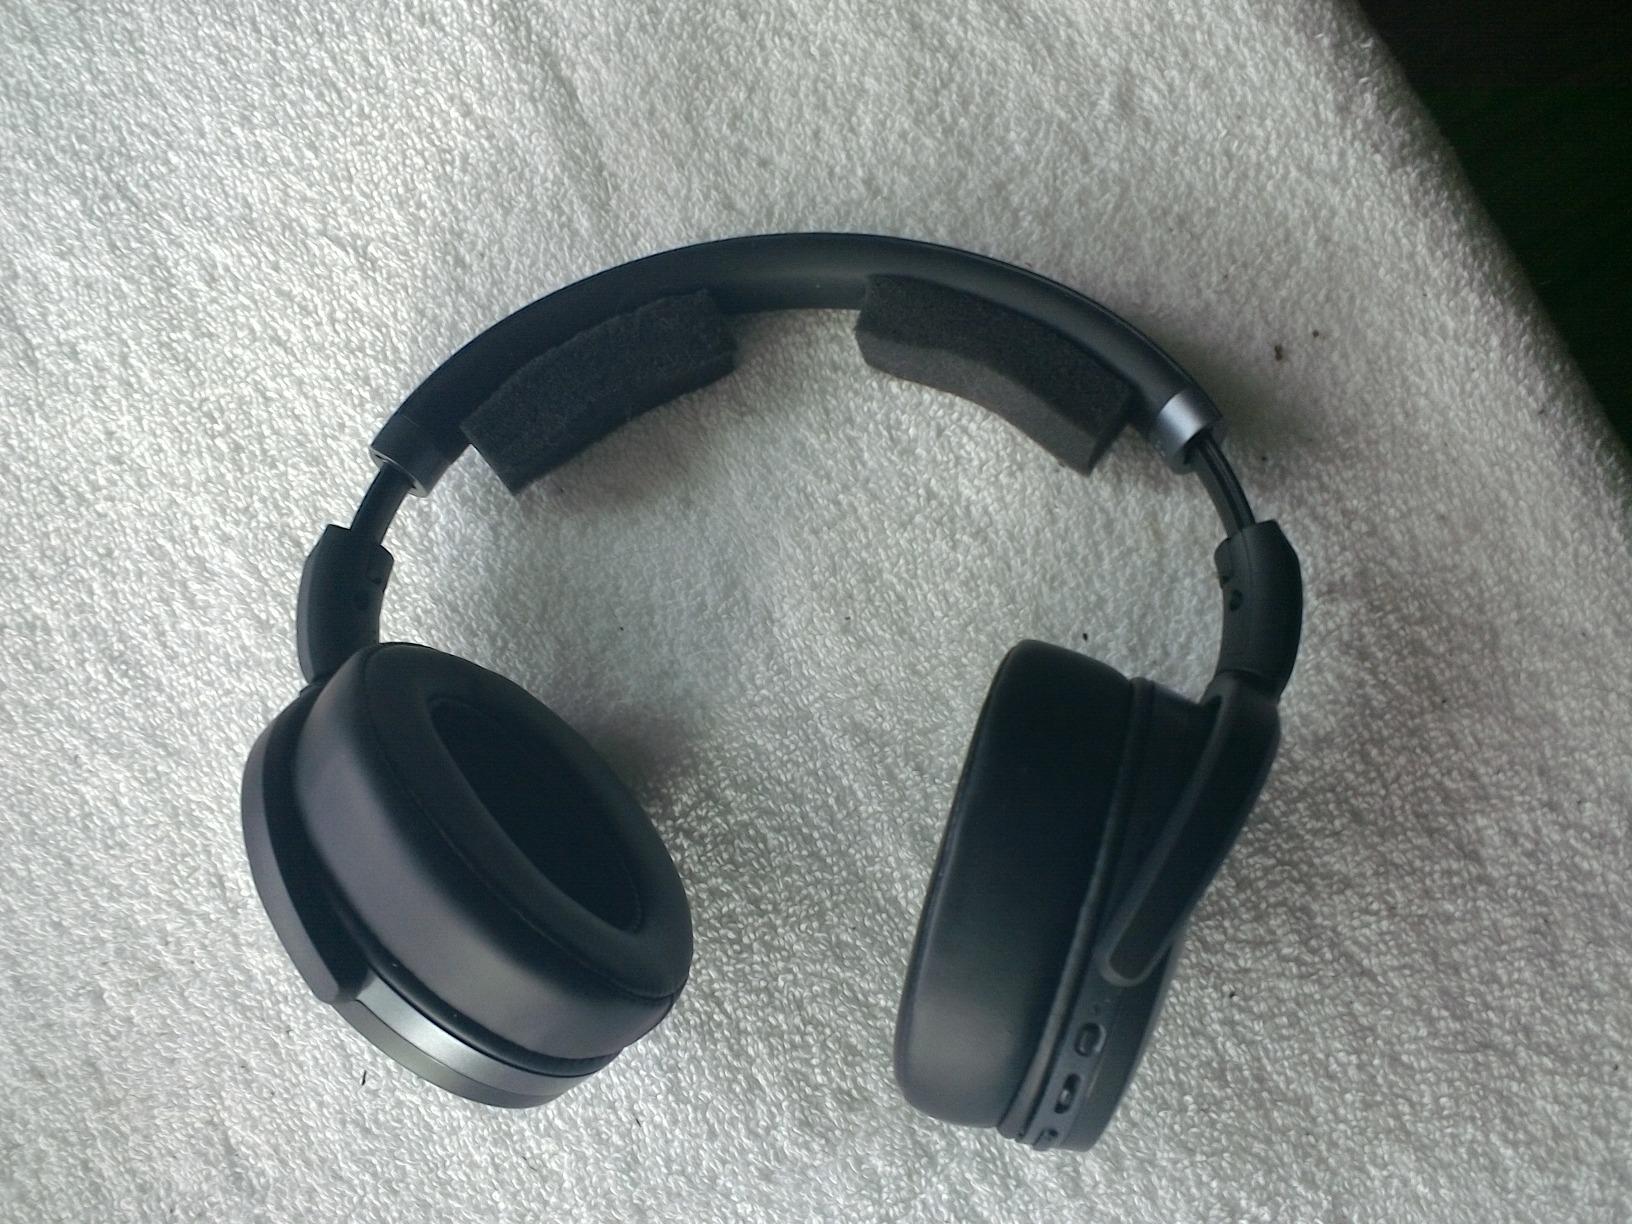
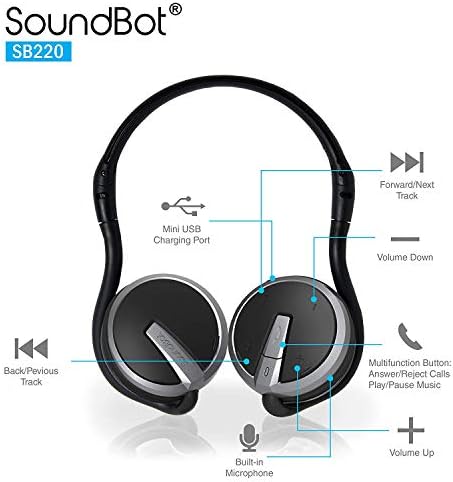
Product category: headphones
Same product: no